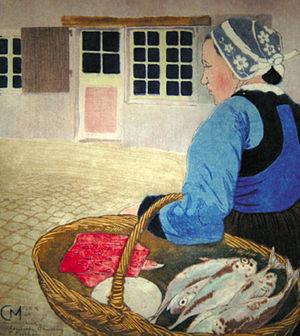
Penn Sardin, prononcé penn sardinn, est le nom donné à la population de Douarnenez depuis au moins le XVIIIᵉ siècle. Par extension il deviendra également celui de la coiffe des femmes de ce port de pêche dont l'importance au XIXᵉ et au début du XXᵉ siècle se fera grâce au petit poisson bleu.
Carl Moser, né le 27 janvier 1873 à Bolzano et mort le 23 juillet 1939 dans la même ville, est un peintre et graveur autrichien.